Final Destination (film)

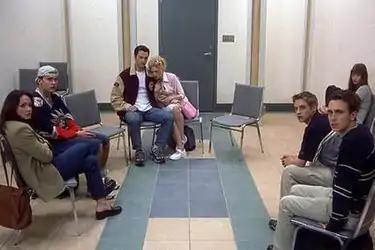
A screenshot from the film showing the main cast: (from left to right) Kristen Cloke as Valerie Lewton, Seann William Scott as Billy Hitchcock, Kerr Smith as Carter Horton, Amanda Detmer as Terry Chaney, Devon Sawa as Alex Browning, Chad Donella as Tod Waggner, and Ali Larter as Clear Rivers.

"One of the most important things we were looking for in casting was the actors' ability to play the subtleties – the little things that a character doesn't say or do that create the edge, the things that get under your skin and spook you", Morgan said about the auditions. Reddick originally envisioned Tobey Maguire and Kirsten Dunst for the lead roles of Alex Browning and Clear Rivers. Craig Perry envisioned Jessica Biel for the role of Clear.